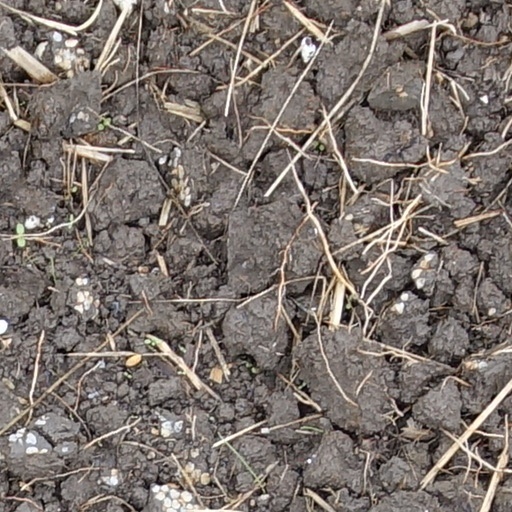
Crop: wheat